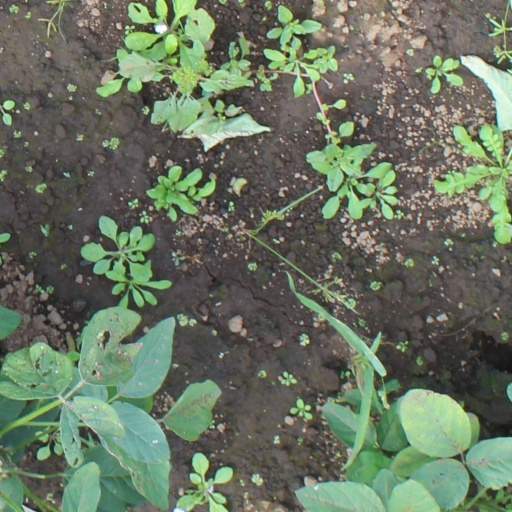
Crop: soybean